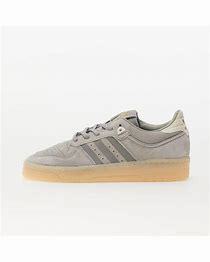
Brand: adidas
Model: originals Adidas Originals Rivalry